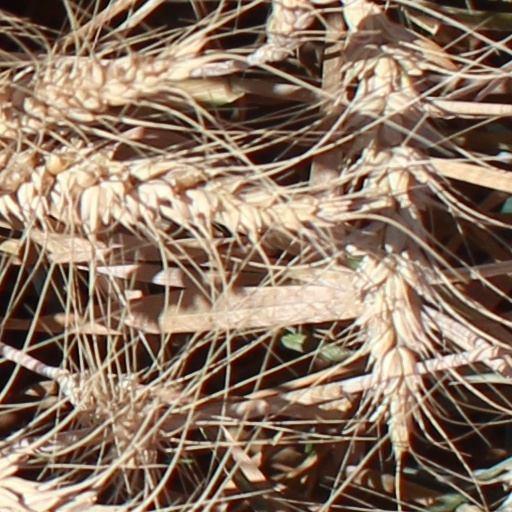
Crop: wheat